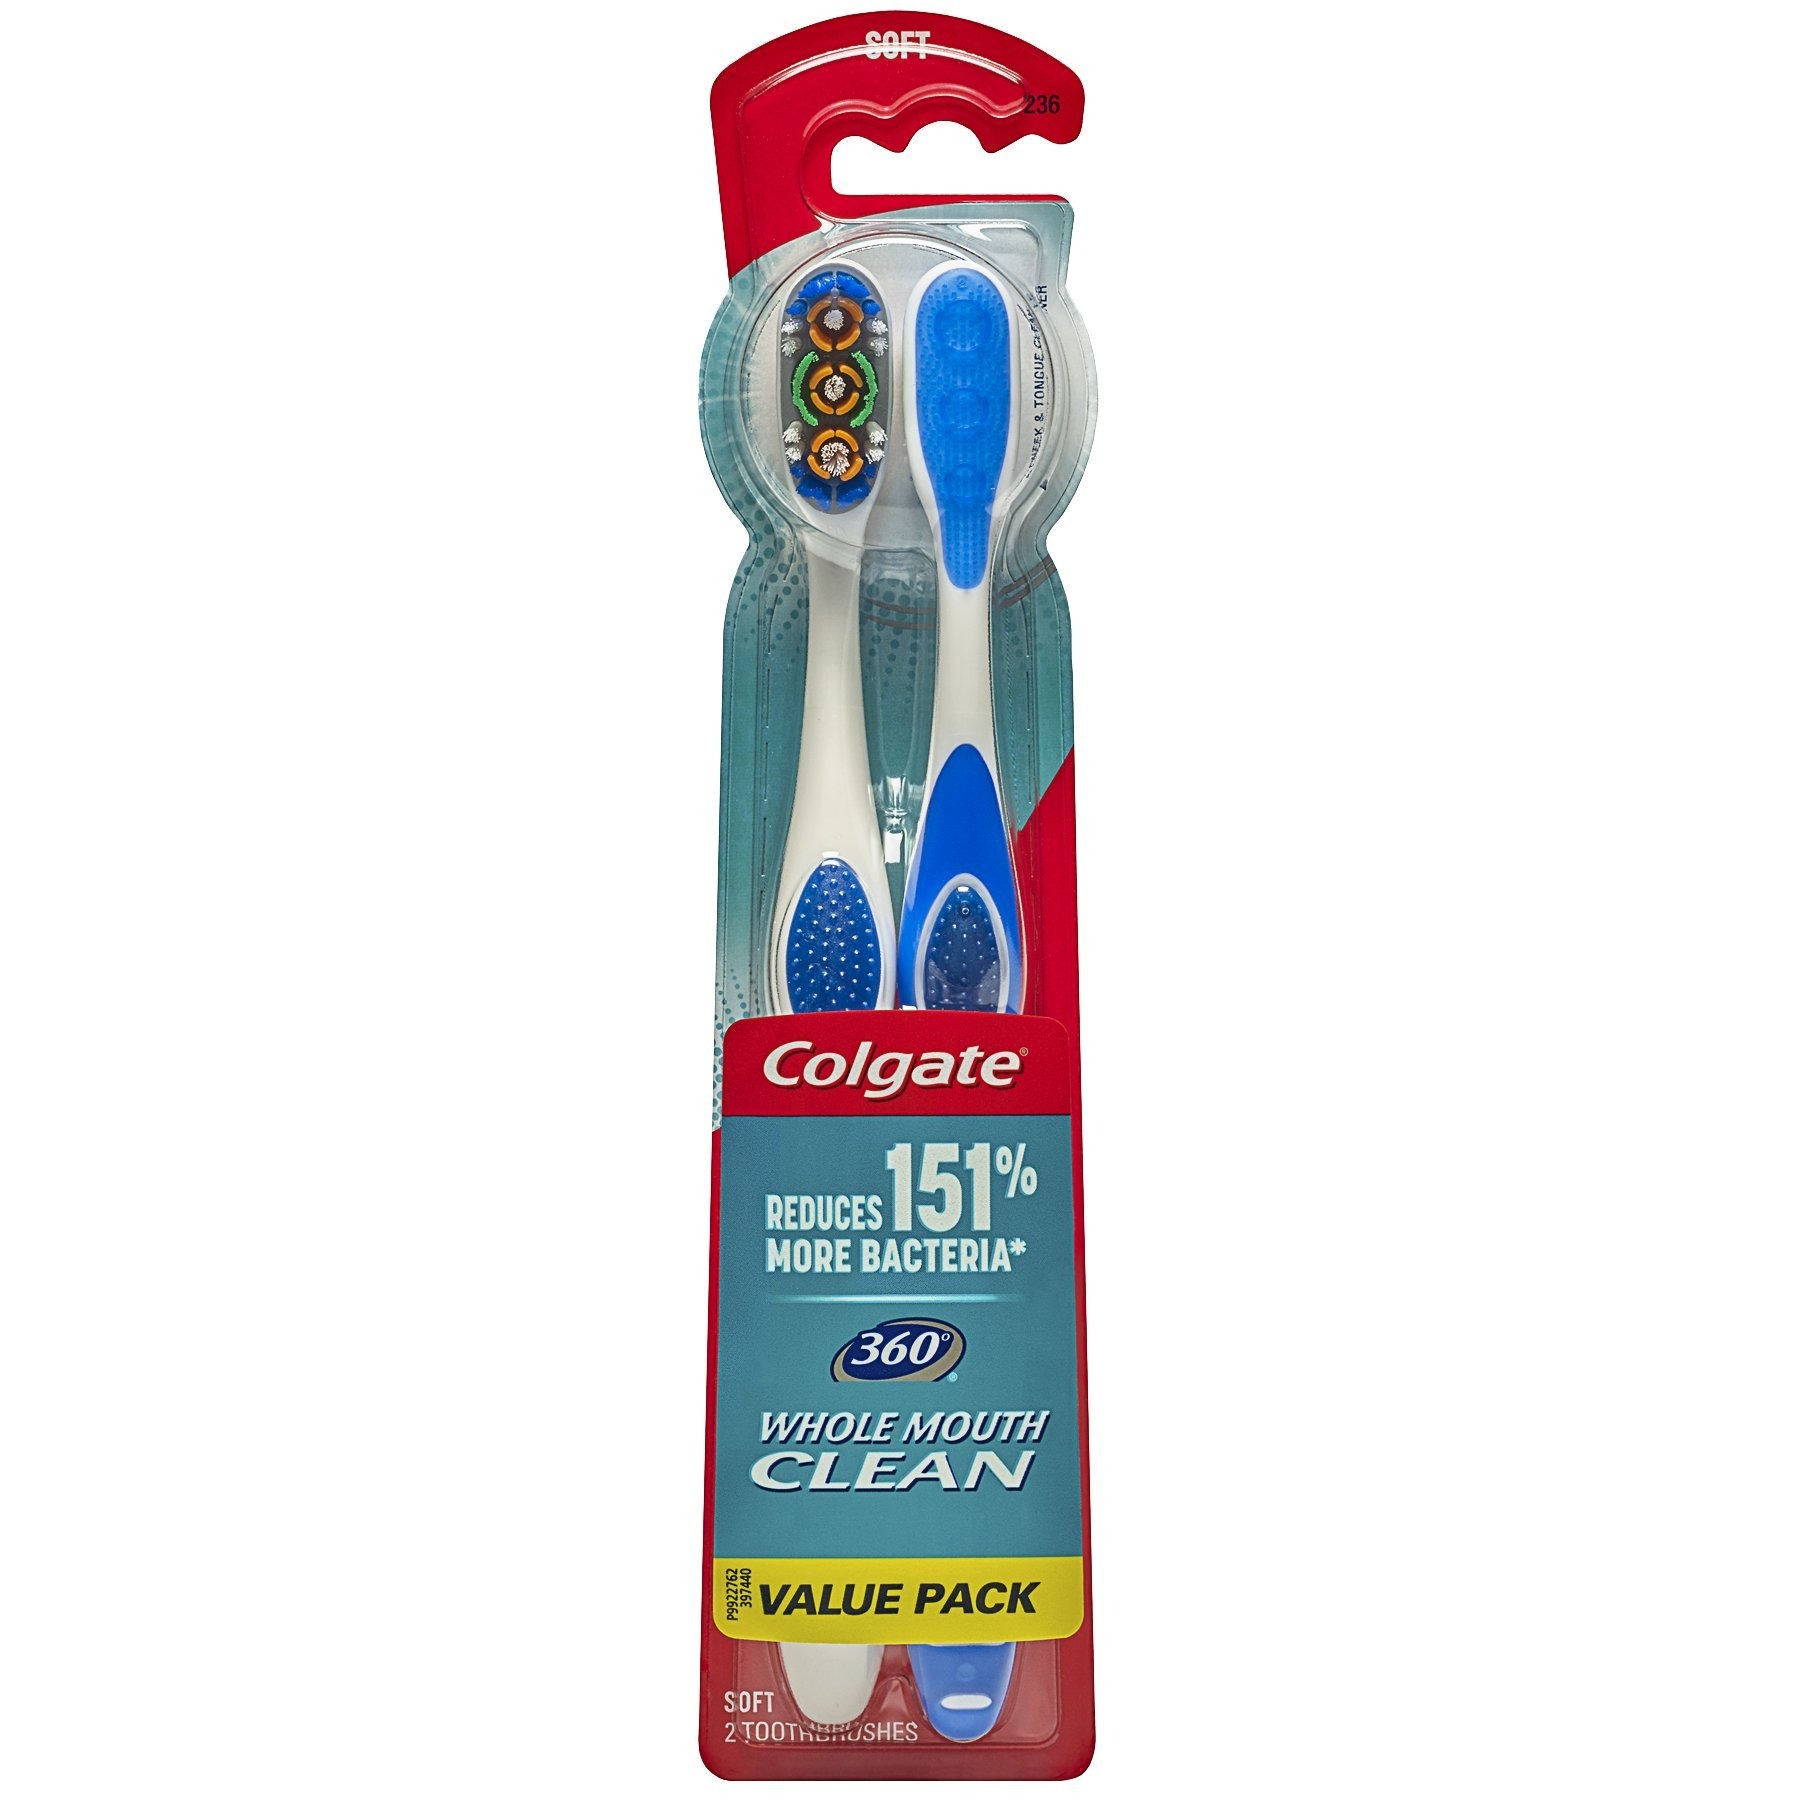
Item Name: Colgate 360° Toothbrush with Tongue and Cheek Cleaner, Soft - 2 Count
Bullet Point 1: Toothbrush reduces 151% more bacteria* (bacteria that cause bad breath vs. brushing teeth alone with an ordinary flat-trim toothbrush)
Bullet Point 2: Cleaning bristles and polishing cups help remove more plaque and stains
Bullet Point 3: Cheek & tongue cleaner
Bullet Point 4: Ergonomic handle design
Bullet Point 5: For a healthier whole mouth clean* (vs. brushing teeth alone with an ordinary flat-trim toothbrush)
Bullet Point 6: Soft bristles
Bullet Point 7: Value pack
Value: 2.0
Unit: count

Price: 7.89